Anastasia Pavlyuchenkova

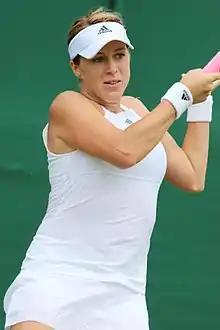
Pavlyuchenkova at the 2017 Wimbledon Championships

Pavlyuchenkova began the 2016 season at the Brisbane International, reaching the quarterfinals by beating fifth seed Timea Bacsinszky and Alizé Cornet. There, she fell to eventual runner-up Angelique Kerber. The following week in Sydney, she lost to Karolína Plíšková in the second round. She then suffered a second consecutive first round loss at the Australian Open when she fell to Lauren Davis in her opening match. She then reached the quarterfinals on home soil in St. Petersburg after seeing off Klára Koukalová and Carina Witthöft but there, she was beaten by eventual runner-up Belinda Bencic. She then made the quarterfinals in Acapulco where she lost to Yanina Wickmayer, but then suffered her first ever opening-round defeat in Monterrey where she lost to Pauline Parmentier, in straight sets.